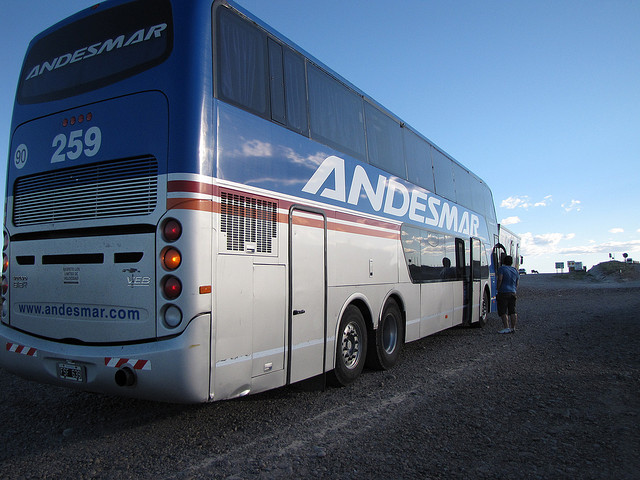
A double decker tour bus sitting on the side of a road.

a close up of a transportation bus with a sky background

a man stands in front of a bus

A look from outside with a bus alongside the road.

A passenger bus parked with people getting on.